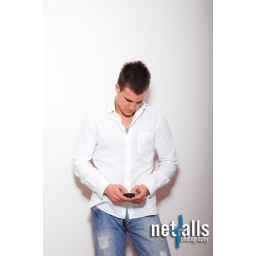
young casual man talking on the phone against light wall